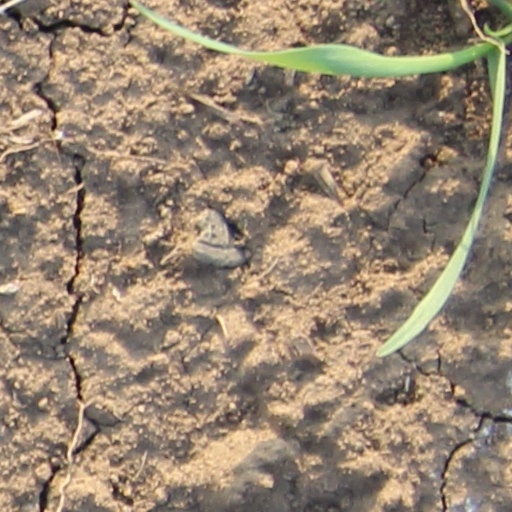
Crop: wheat